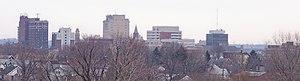
La ville de Canton est le siège du comté de Stark, dans l’État de l’Ohio, aux États-Unis. Sa population s’élevait à 73 007 habitants lors du recensement de 2010, estimée à 70 909 habitants en 2017.